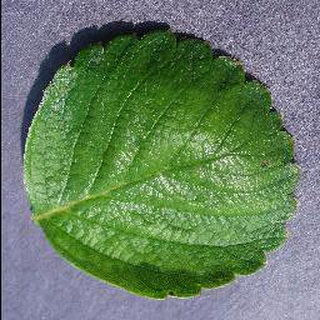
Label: healthy_strawberry